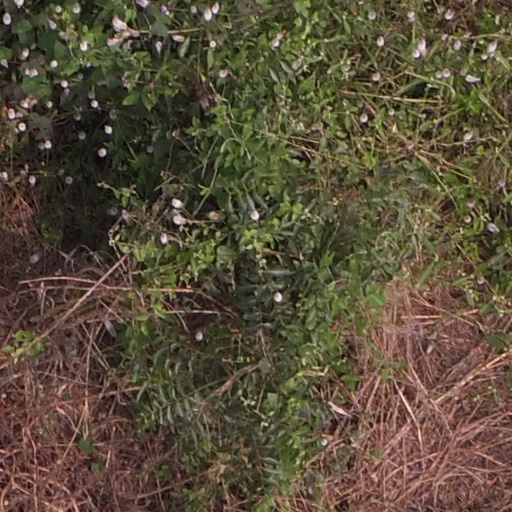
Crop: maize; corn